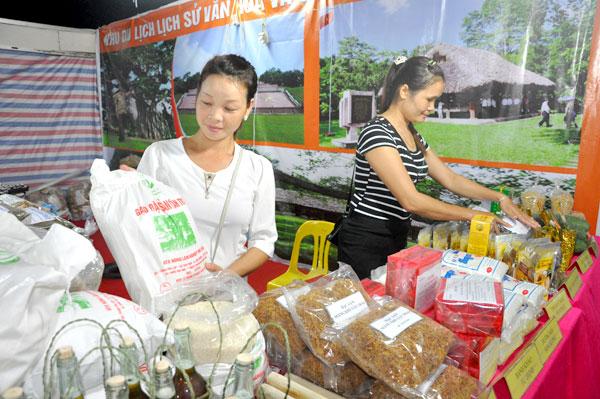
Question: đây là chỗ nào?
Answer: một gian hàng trong khu du lịch lịch sử văn hóa